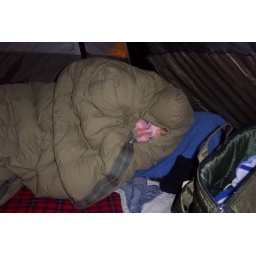
Mike bundled up inside one of my sleeping bags. There was frost on the cars and tent in the morning.